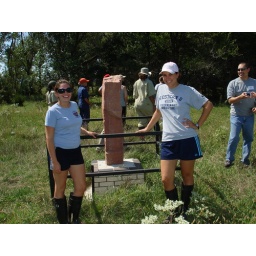
rock in a box